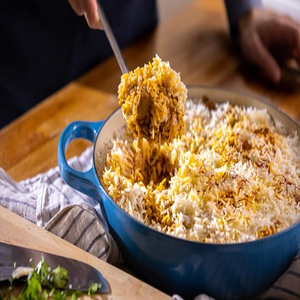
Dish: biryani